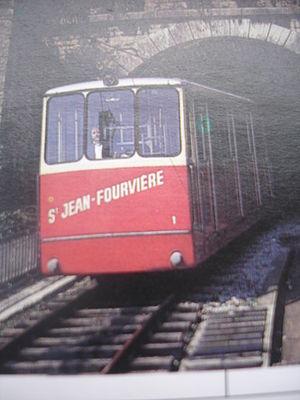
Lyon